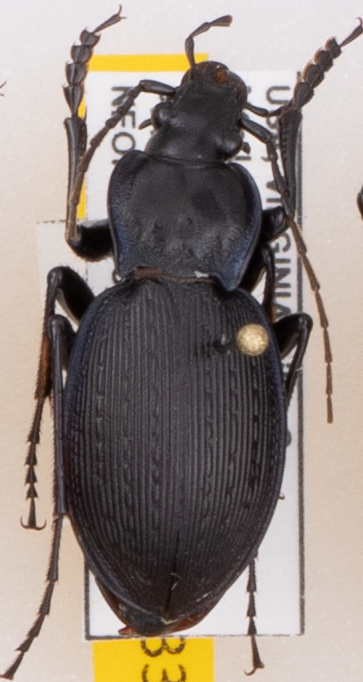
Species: Carabus goryi
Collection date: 2022-06-14
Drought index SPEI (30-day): -0.03
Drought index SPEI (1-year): -1.01
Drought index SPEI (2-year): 0.1